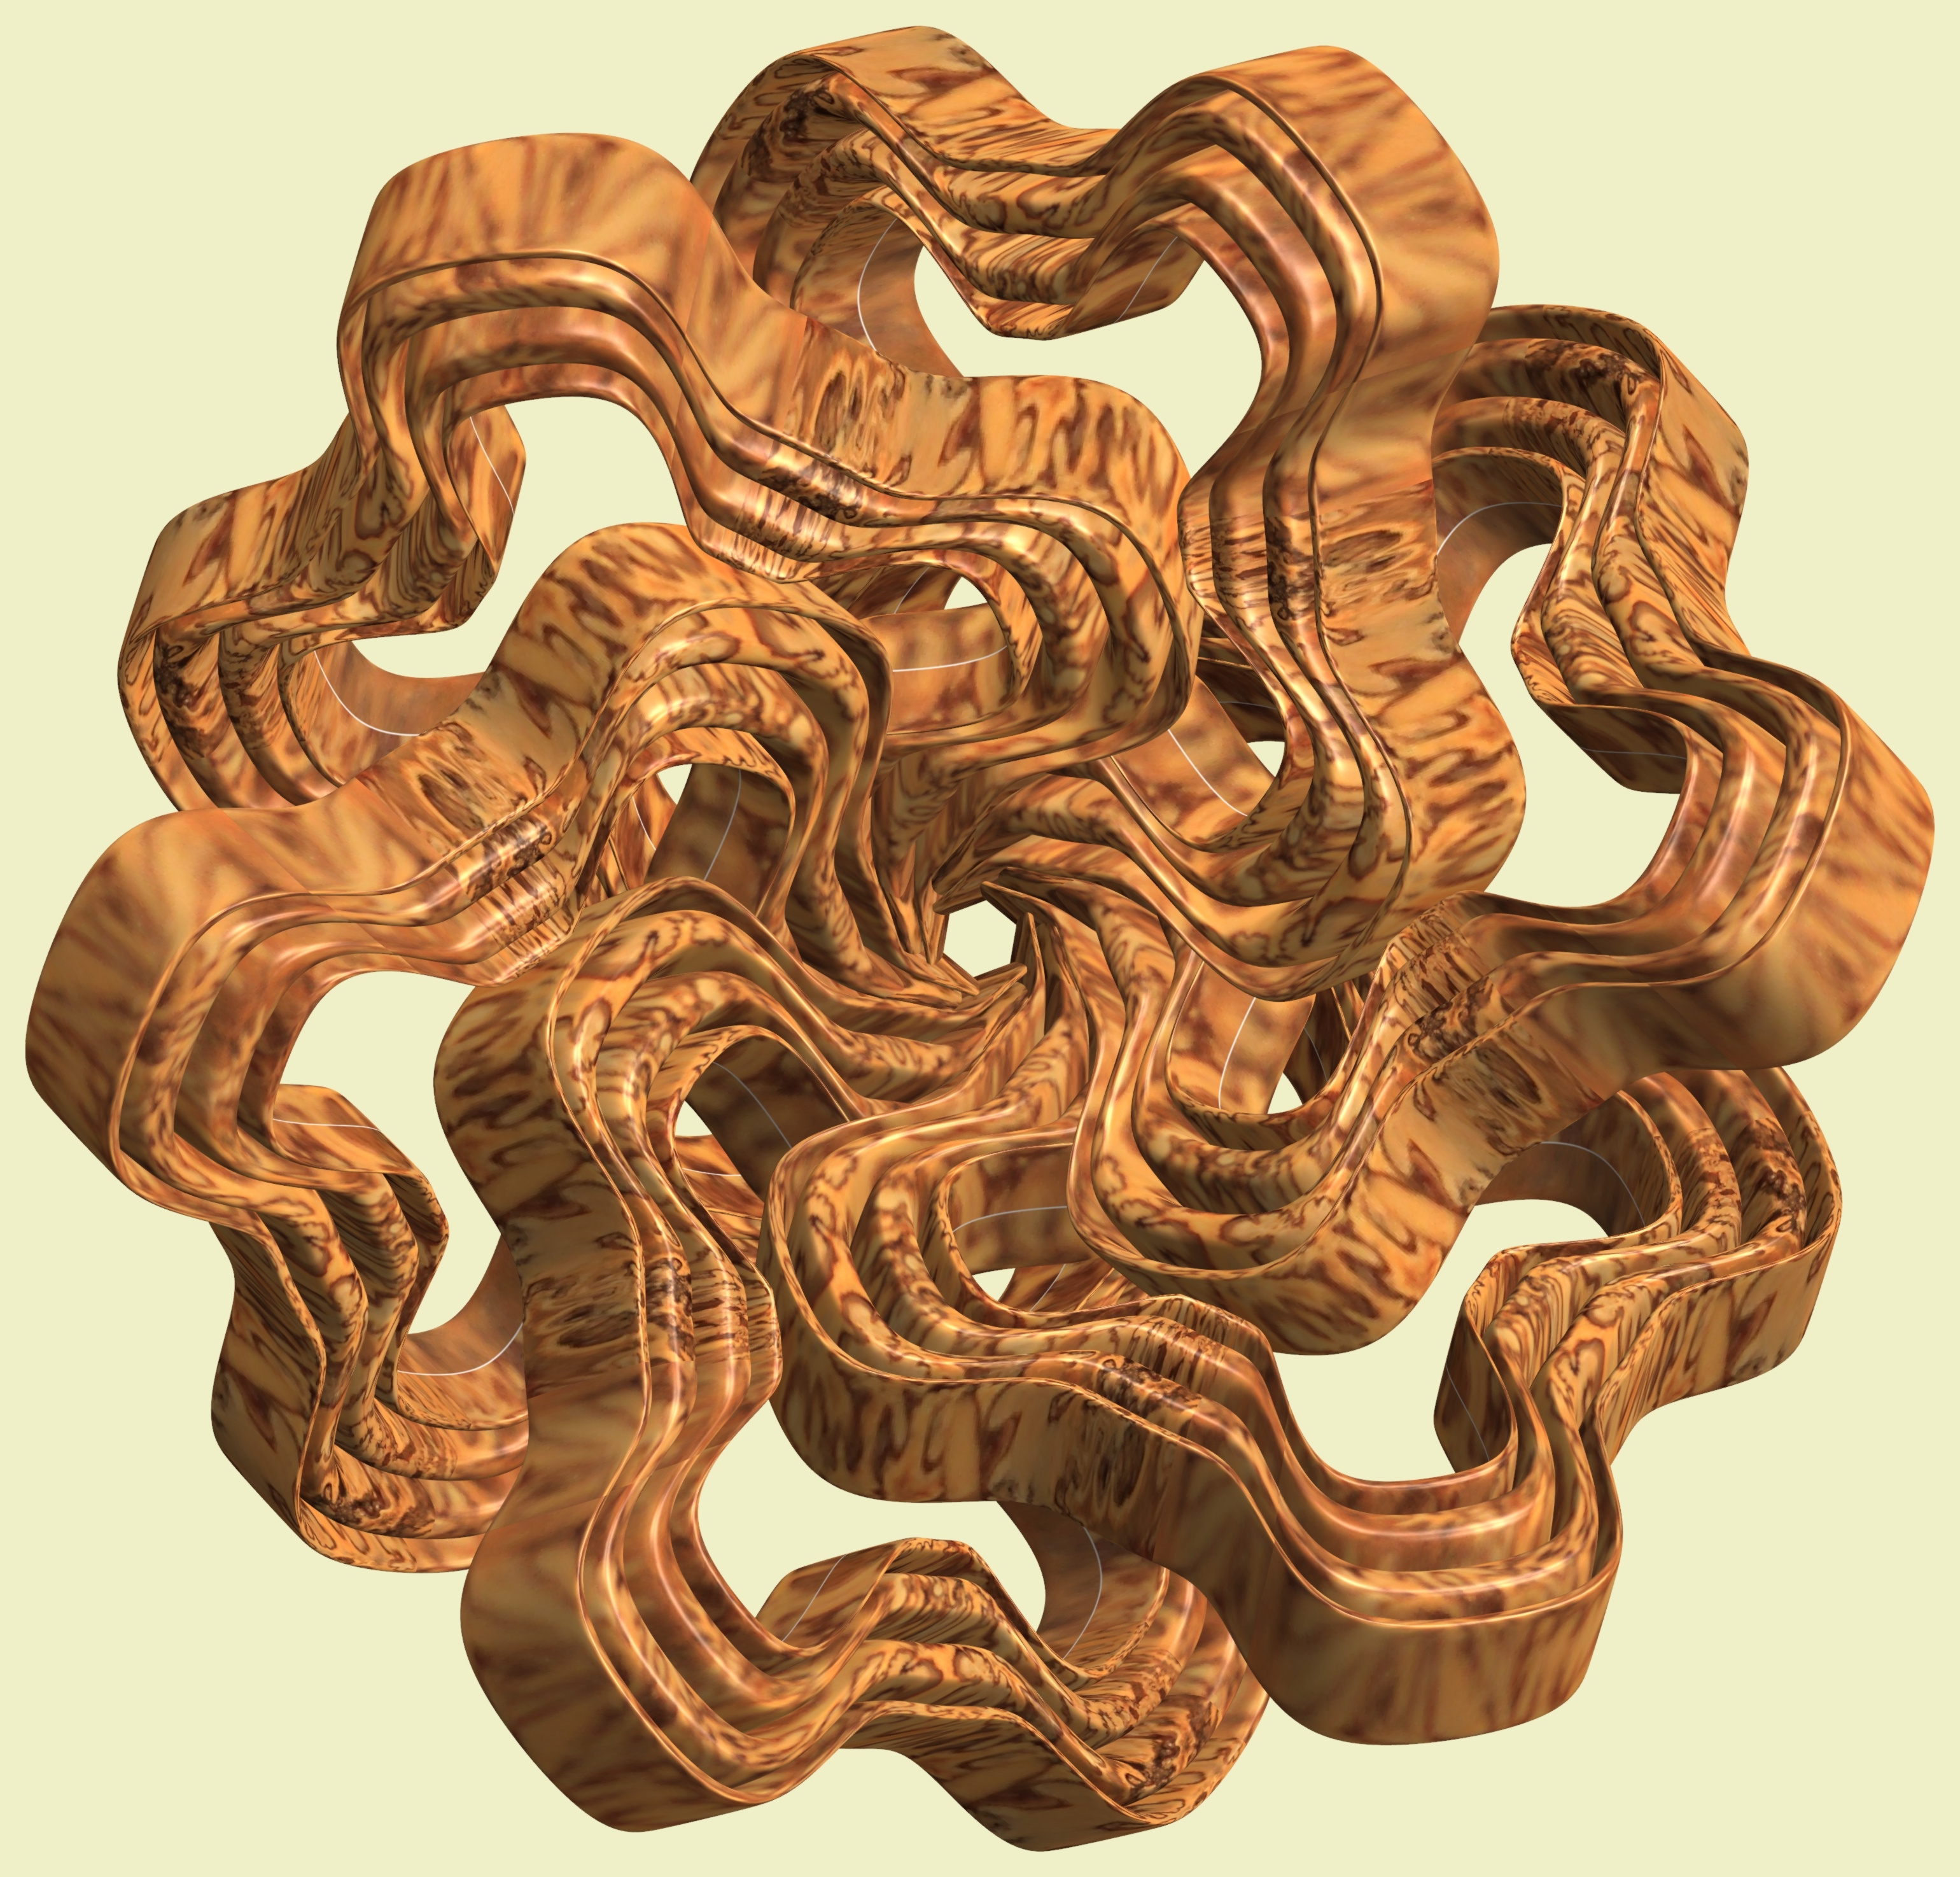
structure, wood, texture, pattern, geometry, sculpture, design, brass, copper, symmetry, 3d, graphic, carving, shape, torus, mathematica, cg, parametricplot3d, code, program, algorithm, mapping, geometricsculpture, serpent